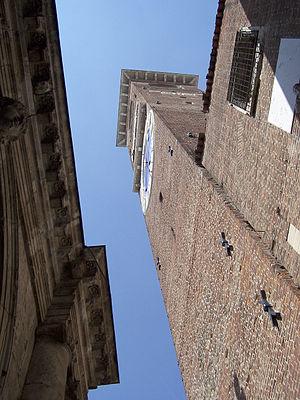
La Basilique palladienne est un édifice public situé sur la Piazza dei Signori, à Vicence dans le nord de l'Italie. Son nom est lié à celui de l'architecte de la Renaissance Andrea Palladio, dont le projet vint ajouter ses célèbres loggias de marbre blanc à un édifice gothique préexistant, connu sous le nom de « Palazzo della Ragione », tout à la fois siège des autorités civiles et palais de justice.